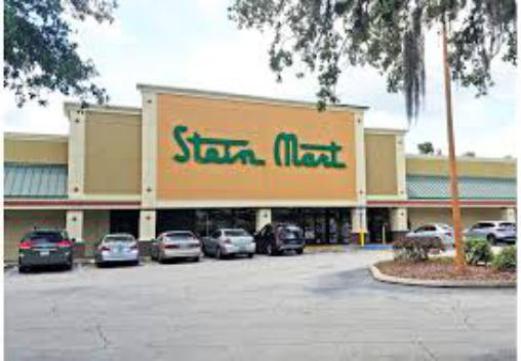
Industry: Others